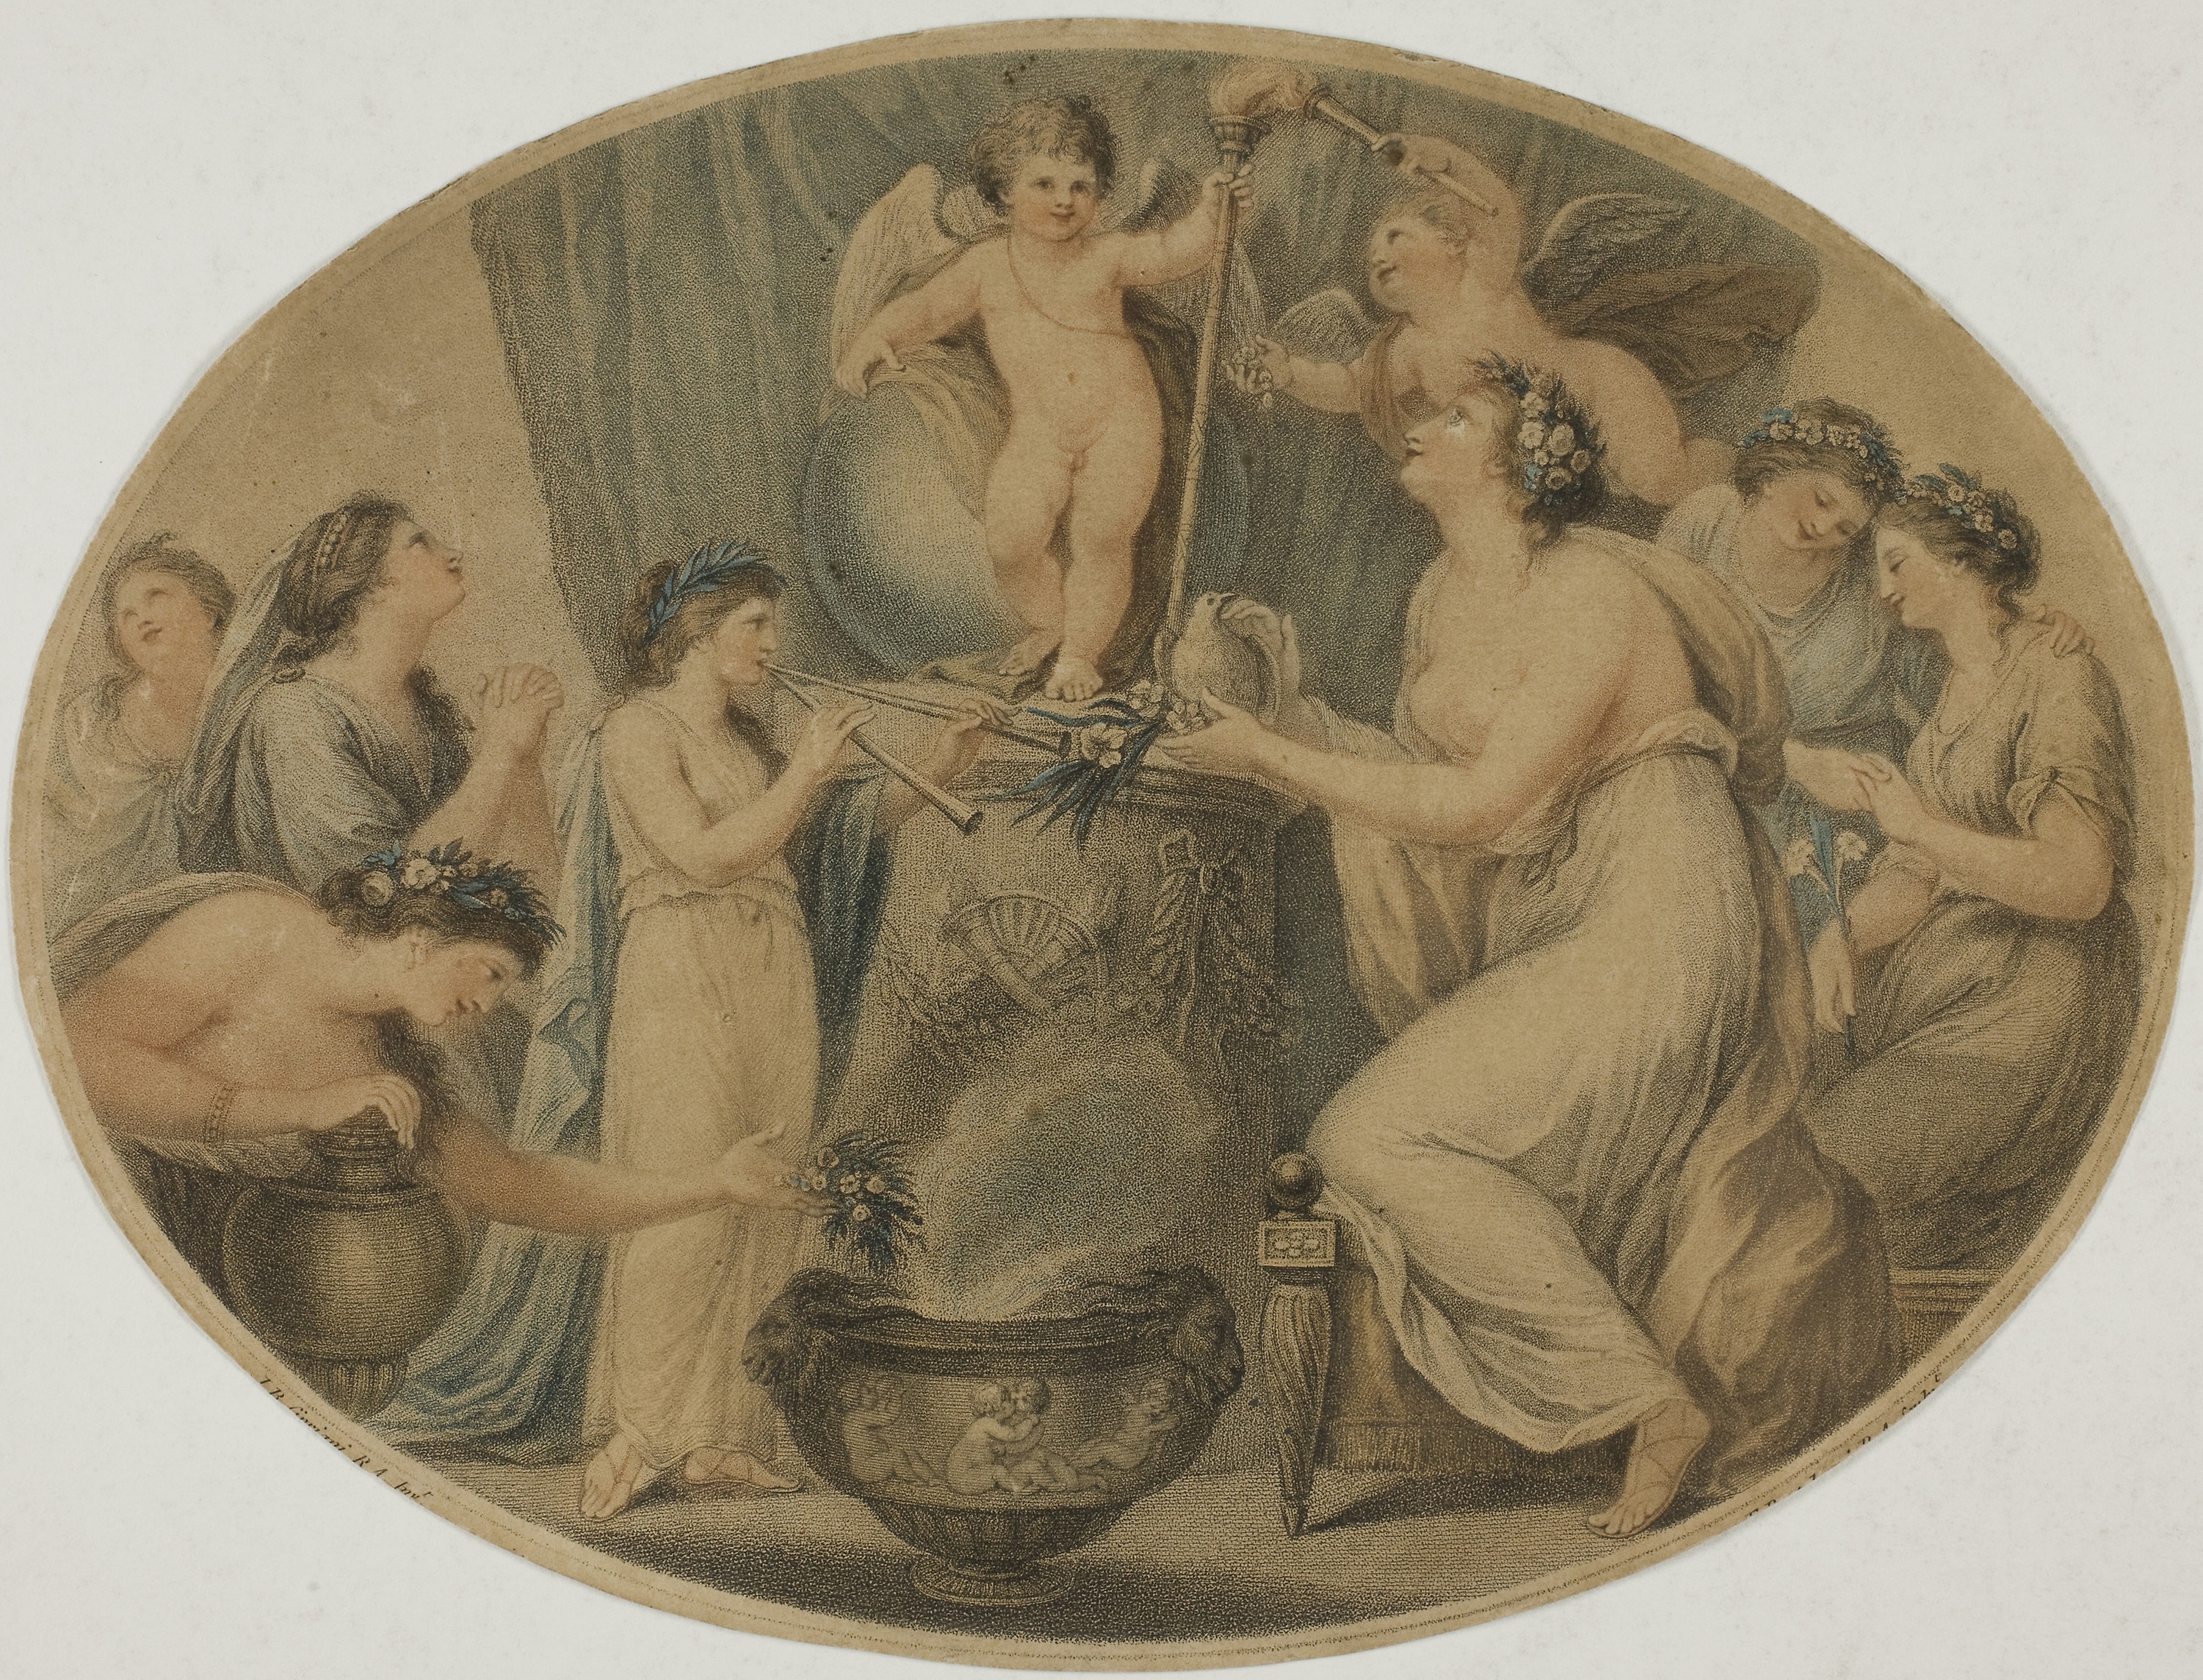
art, dishware, plate, mythology, history, ancient history, artifact